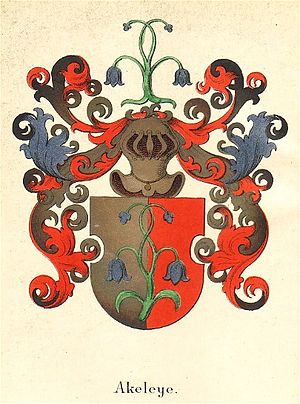
Danske adelsslægter / Liste over danske adelsslægter / A
Båben Akeleye
Danske adelsslægter. Den danske adel, der groft inddeles i uradel og brevadel, og i højadel og lavadel, består i dag af 189 slægter, der enten er ubetitlede, friherrelige, lensfriherrelige, grevelige eller lensgrevelige. Endvidere blev en gren af den franske hertugslægt Decazes i 1818 udnævnt til hertuger af Glücksbierg. Som uradel regnes den adel, der kendes før reformationen, mens brevadelen er den adel, der derefter har fået sit adelskab gennem et patent. Som højadel regnes den gamle rigsrådsadel og den betitlede adel efter enevældens indførelse 1660.